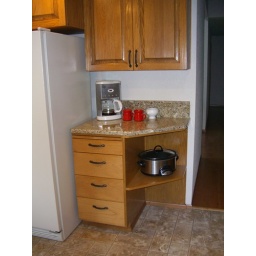
CIMG5197 The angled shelf and counter are where the cabinet we moved over by the stove used to be.